Camp Iguana

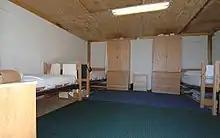
Dormitory, Camp Iguana

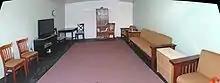
Living area, Camp Iguana

Beginning in 2002, the US used Camp Iguana for juvenile detainees. Elaine Chao, then the U.S. Secretary of Labor has spoken about the responsibility to give child soldiers special treatment, to provide help for them to re-integrate into society.